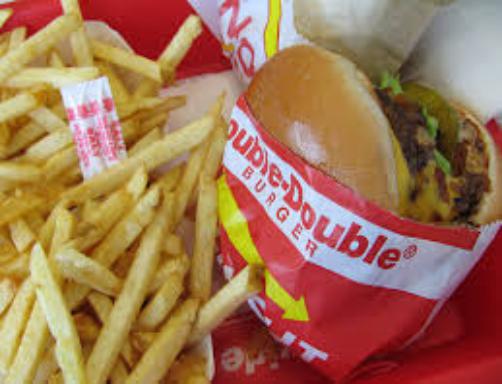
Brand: In-N-Out Burger
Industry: Food